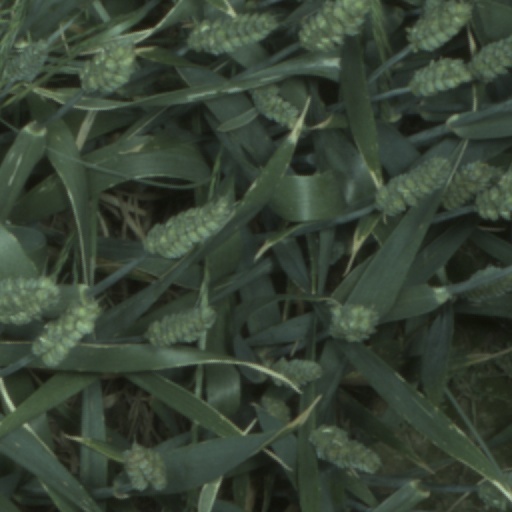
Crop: wheat